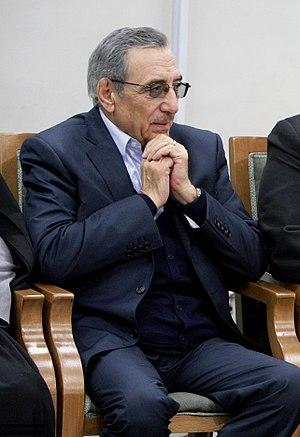
Mounir Chafiq est un homme politique et un intellectuel palestinien né en 1936 à Jérusalem. Il est coordinateur du Congrès nationaliste islamique.